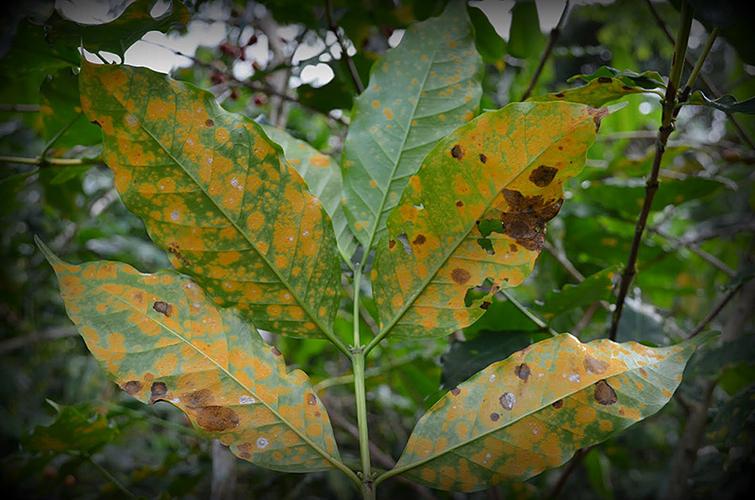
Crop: unknown
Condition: coffee_coffee_rust